Steel engraving

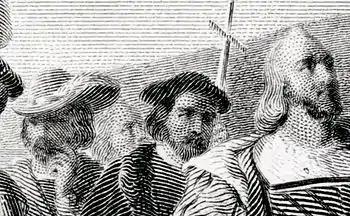
Detail of the image below; click to enlarge further

Steel engraving is a technique for printing illustrations on paper using steel printing plates instead of copper, the harder metal allowing a much longer print run before the image quality deteriorates. It has been rarely used in artistic printmaking, although it was much used for reproductions in the 19th century. Steel "engraving", in fact technically mostly using etching, was introduced in 1792 by Jacob Perkins (1766–1849), an American inventor, for banknote printing. When Perkins moved to London in 1818, the technique was adapted in 1820 by Charles Warren and especially by Charles Heath (1785–1848) for Thomas Campbell's "Pleasures of Hope", which contained the first published plates engraved on steel. The new technique only partially replaced the other commercial line engraving techniques of that time such as wood engraving, copper engraving and later lithography.